Swing (dance)

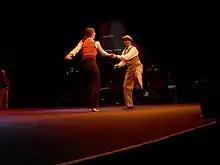
Peter Loggins and Mia Goldsmith swing dancing at the Moore Theatre, Seattle, Washington.

Swing dance is a group of social dances that developed with the swing style of jazz music in the 1920s–1940s, with the origins of each dance predating the popular "swing era". Hundreds of styles of swing dancing were developed; those that have survived beyond that era include Charleston, Balboa, Lindy Hop, and Collegiate Shag. Today, the best-known of these dances is the Lindy Hop, which originated in Harlem in the early 1930s. While the majority of swing dances began in African-American communities as vernacular African-American dances, some influenced swing-era dances, like Balboa, developed outside of these communities.